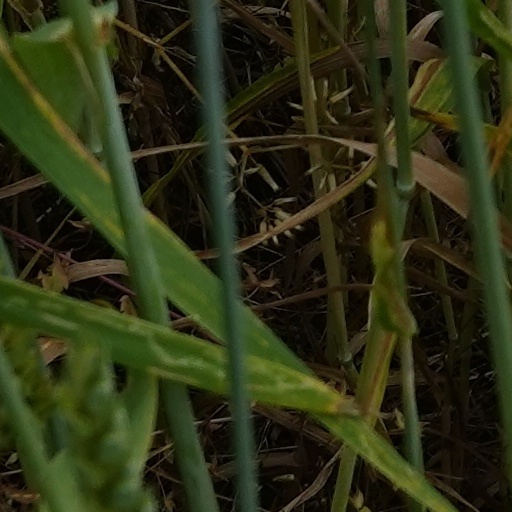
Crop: wheat